Wondergraph

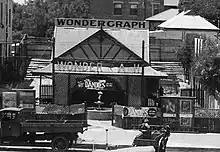
Wondergraph Theatre, Semaphore (c.1930)

On Saturday 14 May 1910, Luttgens and Baar began a seven-night season of screenings at the Adelaide Town Hall, using "finest and best process extant", including a technique known as "Fata Morgana", showing moving pictures in colour, accompanied by a full theatre orchestra. The same show was then given at Port Adelaide in the following week. They continued to give showings at the Port Adelaide Town Hall every Friday night in June 1910.